Max Hollein

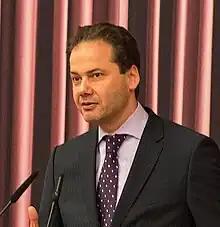
Hollein at the opening of the Monet exhibition in the Städel Museum in 2015

Max Hollein (born 7 July 1969 in Vienna) is an Austrian art historian and the current CEO and Director of the Metropolitan Museum of Art in New York City. He served as Director and CEO of the Fine Arts Museums of San Francisco from July 2016, until April 2018, the Metropolitan Museum of Art announced that Hollein would become its 10th director.